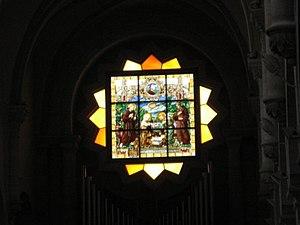
Israël a une population de 8 972 000 habitants, parmi lesquels 74,3% de juifs et 20,9 % d’Arabes israéliens, principalement musulmans, mais aussi une minorité chrétienne, auxquels il faut ajouter une minorité musulmane non arabe et 306 000 nouveaux immigrants qui sont enregistrés au Ministère de l’Intérieur comme « non juifs » et qui constituent 4,8 % de la population israélienne. Les travailleurs étrangers qui vivent en Israël ne sont pas inclus dans ces données et sont estimés à 203 000 personnes à la fin de 2011.